Sigvard Eklund

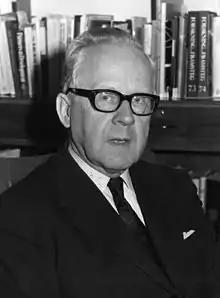

Sigvard Arne Eklund (19 June 1911 – 30 January 2000) was Director General of the International Atomic Energy Agency from 1961 to 1981.